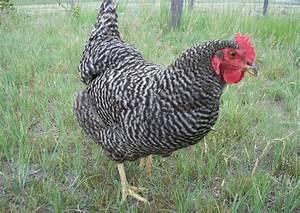
chicken